List of Dutch inventions and innovations

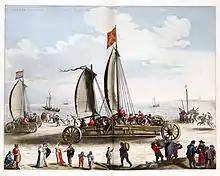
Land yachts designed by Simon Stevin in the year 1600

In optical microscopy many objects such as cell parts in protozoans, bacteria and sperm tails are essentially fully transparent unless stained (and therefore killed). The difference in densities and composition within these objects however often gives rise to changes in the phase of light passing through them, hence they are sometimes called "phase objects". Using the phase-contrast technique makes these structures visible and allows the study of living specimens. This phase contrast technique proved to be such an advancement in microscopy that Dutch physicist Frits Zernike was awarded the Nobel Prize in 1953.